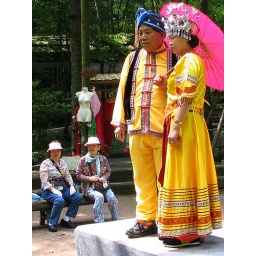
at tianzi mountain you can dress up in some minority costumes (photo by nat).